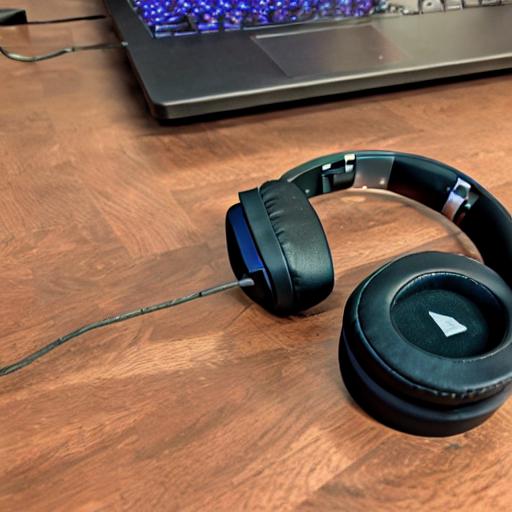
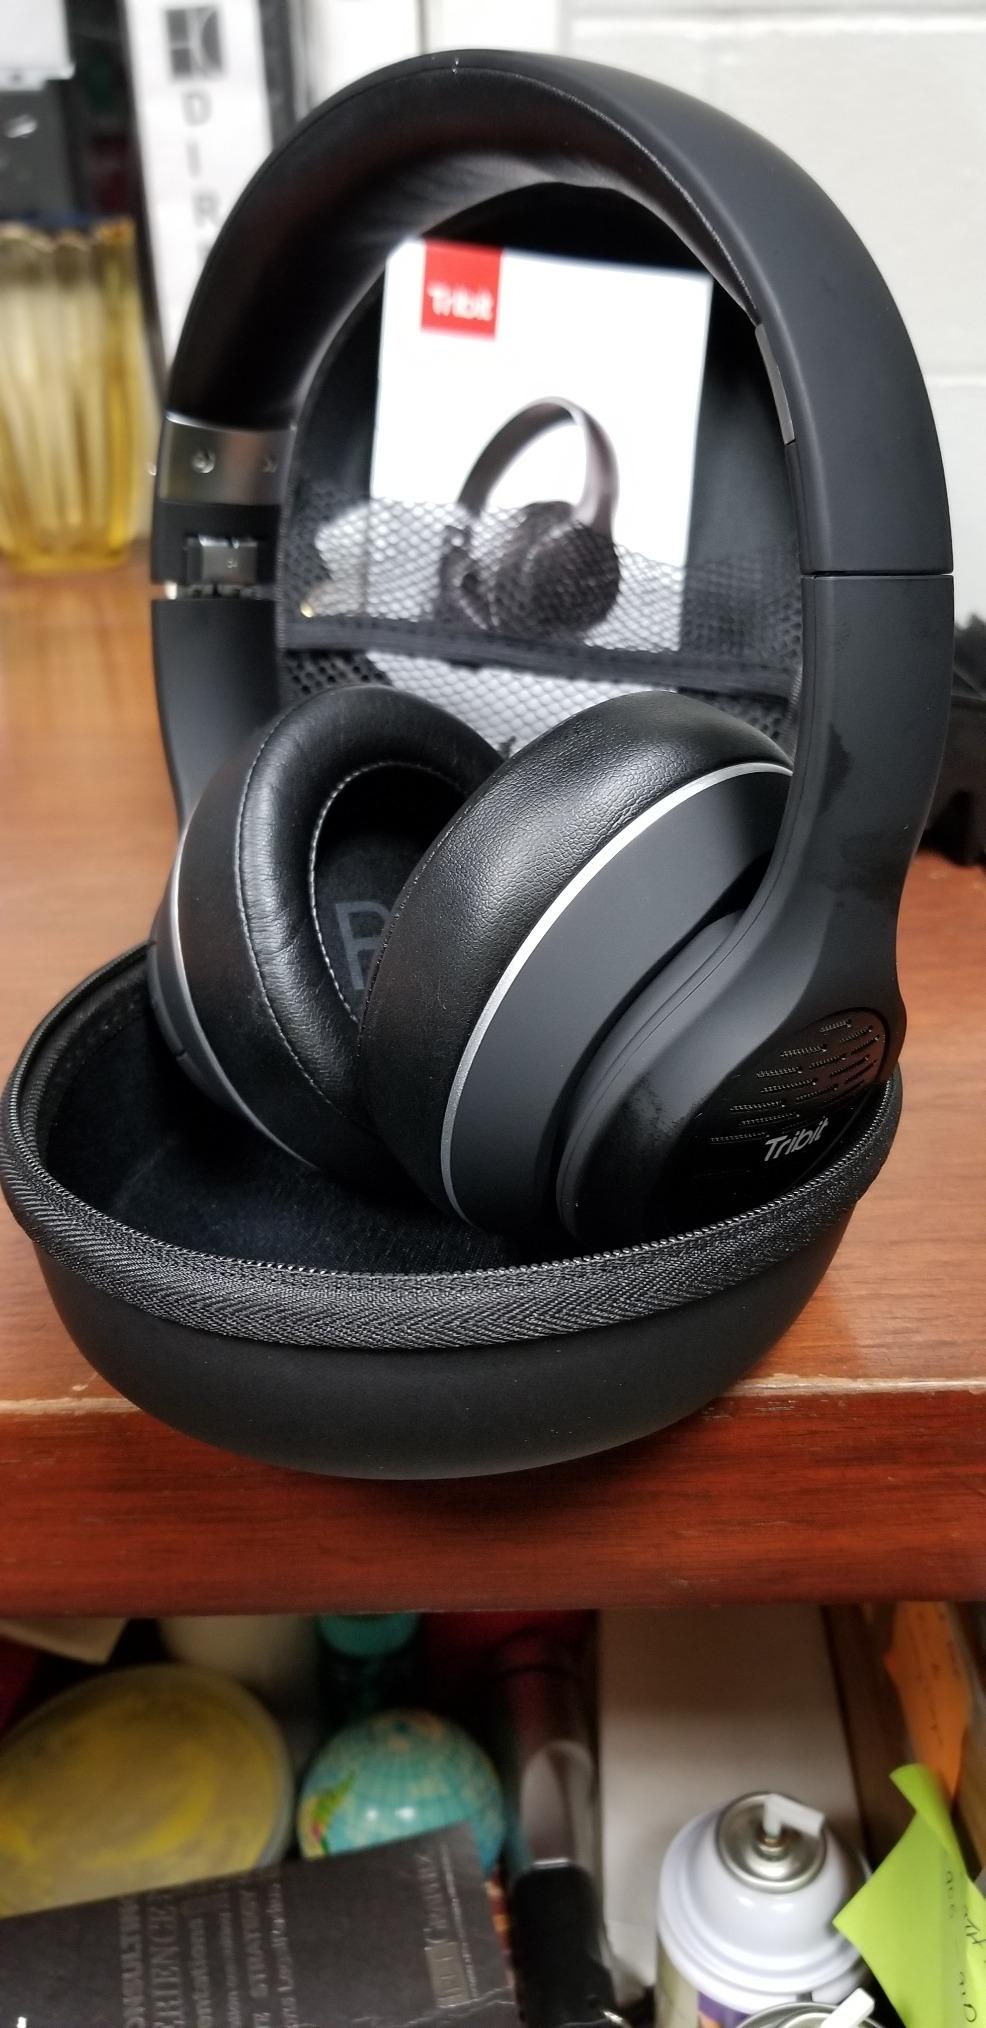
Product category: headphones
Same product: no